Homer Davenport

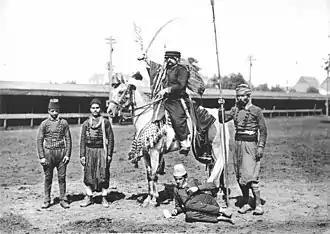
Arabian horse and handlers at the Columbian Exposition, 1893

Davenport's talent came to the attention of C. W. Smith, general manager of the Associated Press, and also Timothy Davenport's first cousin. Smith got the young cartoonist a free pass on the railroad to San Francisco in 1891 and wrote a letter to the business manager of "The San Francisco Examiner", essentially a demand that Davenport be hired. He was; the "Examiner" business manager had been greatly impressed by doodles that Davenport drew while waiting. At the "Examiner", Davenport was not a cartoonist, but a newspaper artist who illustrated articles—the technology to directly reproduce photographs in newspapers was still a few years away. After a year at the "Examiner", he was fired; several stories state that this occurred after he asked for a raise from his meager salary of $10 per week.